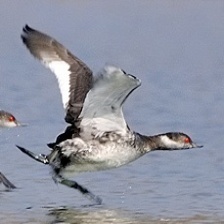
Species: BLACK-NECKED GREBE
Scientific name: PODICEPS NIGRICOLLIS